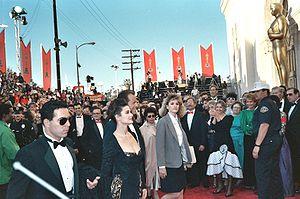
Demi Moore et Bruce Willis à la 61e Cérémonie des Oscars (1989). NOTE: Permission granted to copy, publish, broadcast or post any of my photos, but please credit &quot
Les Oscars du cinéma sont des récompenses cinématographiques américaines décernées chaque année depuis 1929 à Los Angeles et destinées à saluer l'excellence des productions américaines et internationales du cinéma. L'attribution de ces distinctions dans les domaines choisis pour représenter les métiers de la création cinématographique est organisée, gérée et dirigée par l'association professionnelle Academy of Motion Picture Arts and Sciences.
Walter Bruce Willison, dit Bruce Willis, est un acteur et producteur de cinéma américain né le 19 mars 1955 à Idar-Oberstein.
Demetria Gene Guynes, connue sous le nom de scène Demi Moore [dəˈmiː mʊɹ], est une actrice, productrice et réalisatrice américaine, née le 11 novembre 1962 à Roswell.